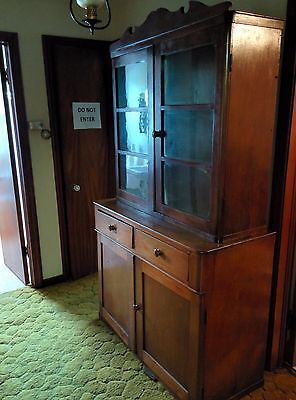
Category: cabinet